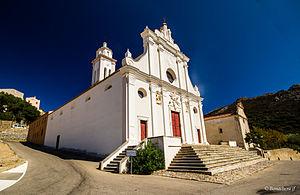
Corbara, Balagne (Corse) - Église-collégiale A Nunziata
Corbara est une commune française située dans la circonscription départementale de la Haute-Corse et le territoire de la collectivité de Corse. Le village appartient à la piève d'Aregno dont il est historiquement le chef-lieu, en Balagne.
L'Annonciation est une ancienne collégiale catholique située à Corbara, dans le département du Haute-Corse, en France. Elle est inscrite aux monuments historiques en 1985, inscription remplacée par un classement en 2013.